Maasvlakte

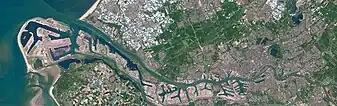
Satellite image of the Port of Rotterdam, with the Maasvlakte on the left

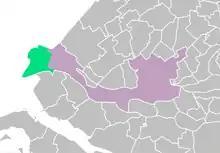
Location of the Maasvlakte (green) in the municipality of Rotterdam (purple)

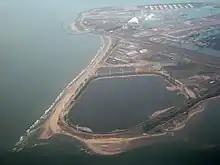
Aerial view of the Maasvlakte

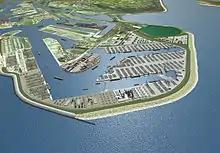
Artist impression of the Maasvlakte 2

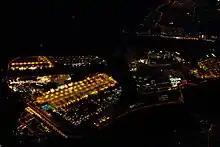
Aerial view of north-western part of Maasvlakte at night with large container terminals area

The Maasvlakte Rotterdam (or simply the Maasvlakte) is a massive man-made westward extension of the Europoort port and industrial facility within the Port of Rotterdam. Situated in the municipality of Rotterdam in the Netherlands, the Maasvlakte is built on land reclaimed from the North Sea.